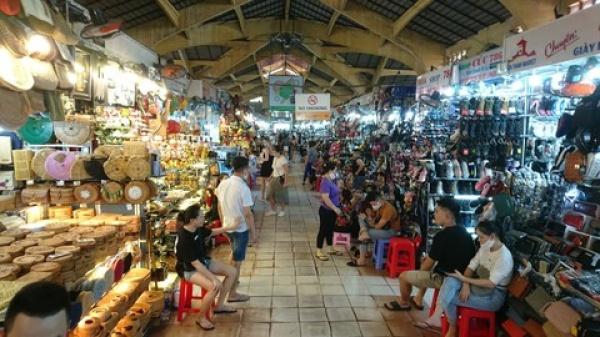
ở trong khu chợ có sự xuất hiện của đông người mua bán